Five Holy Wounds

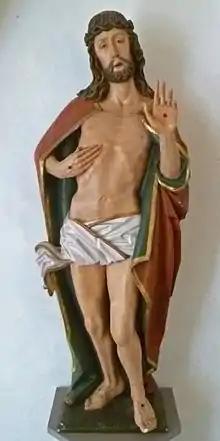
Christ after his Resurrection, with the "ostentatio vulnerum", showing his wounds, Austria, c. 1500

The five wounds comprised 1) the nail hole in his right hand, 2) the nail hole in his left hand, 3) the nail hole in his right foot, 4) the nail hole in his left foot, 5) the wound to his torso from the piercing of the spear. The wounds around Jesus' head from the crown of thorns and the lash marks from the flagellation do not qualify as they did not occur on the cross.